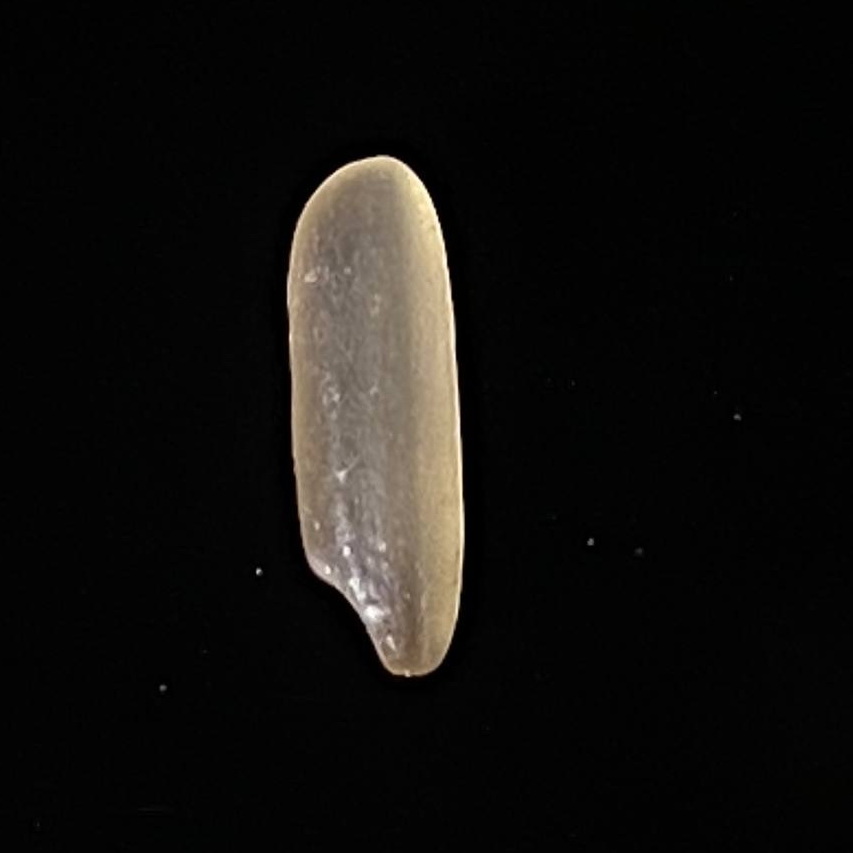
Rice variety: Jirashail